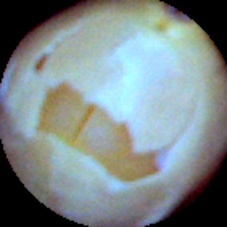
Label: Skin-damaged